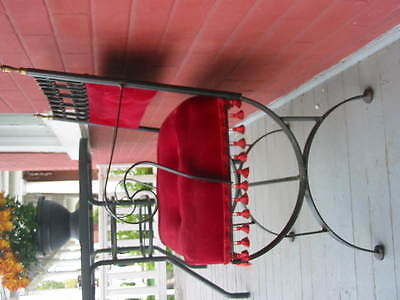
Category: chair